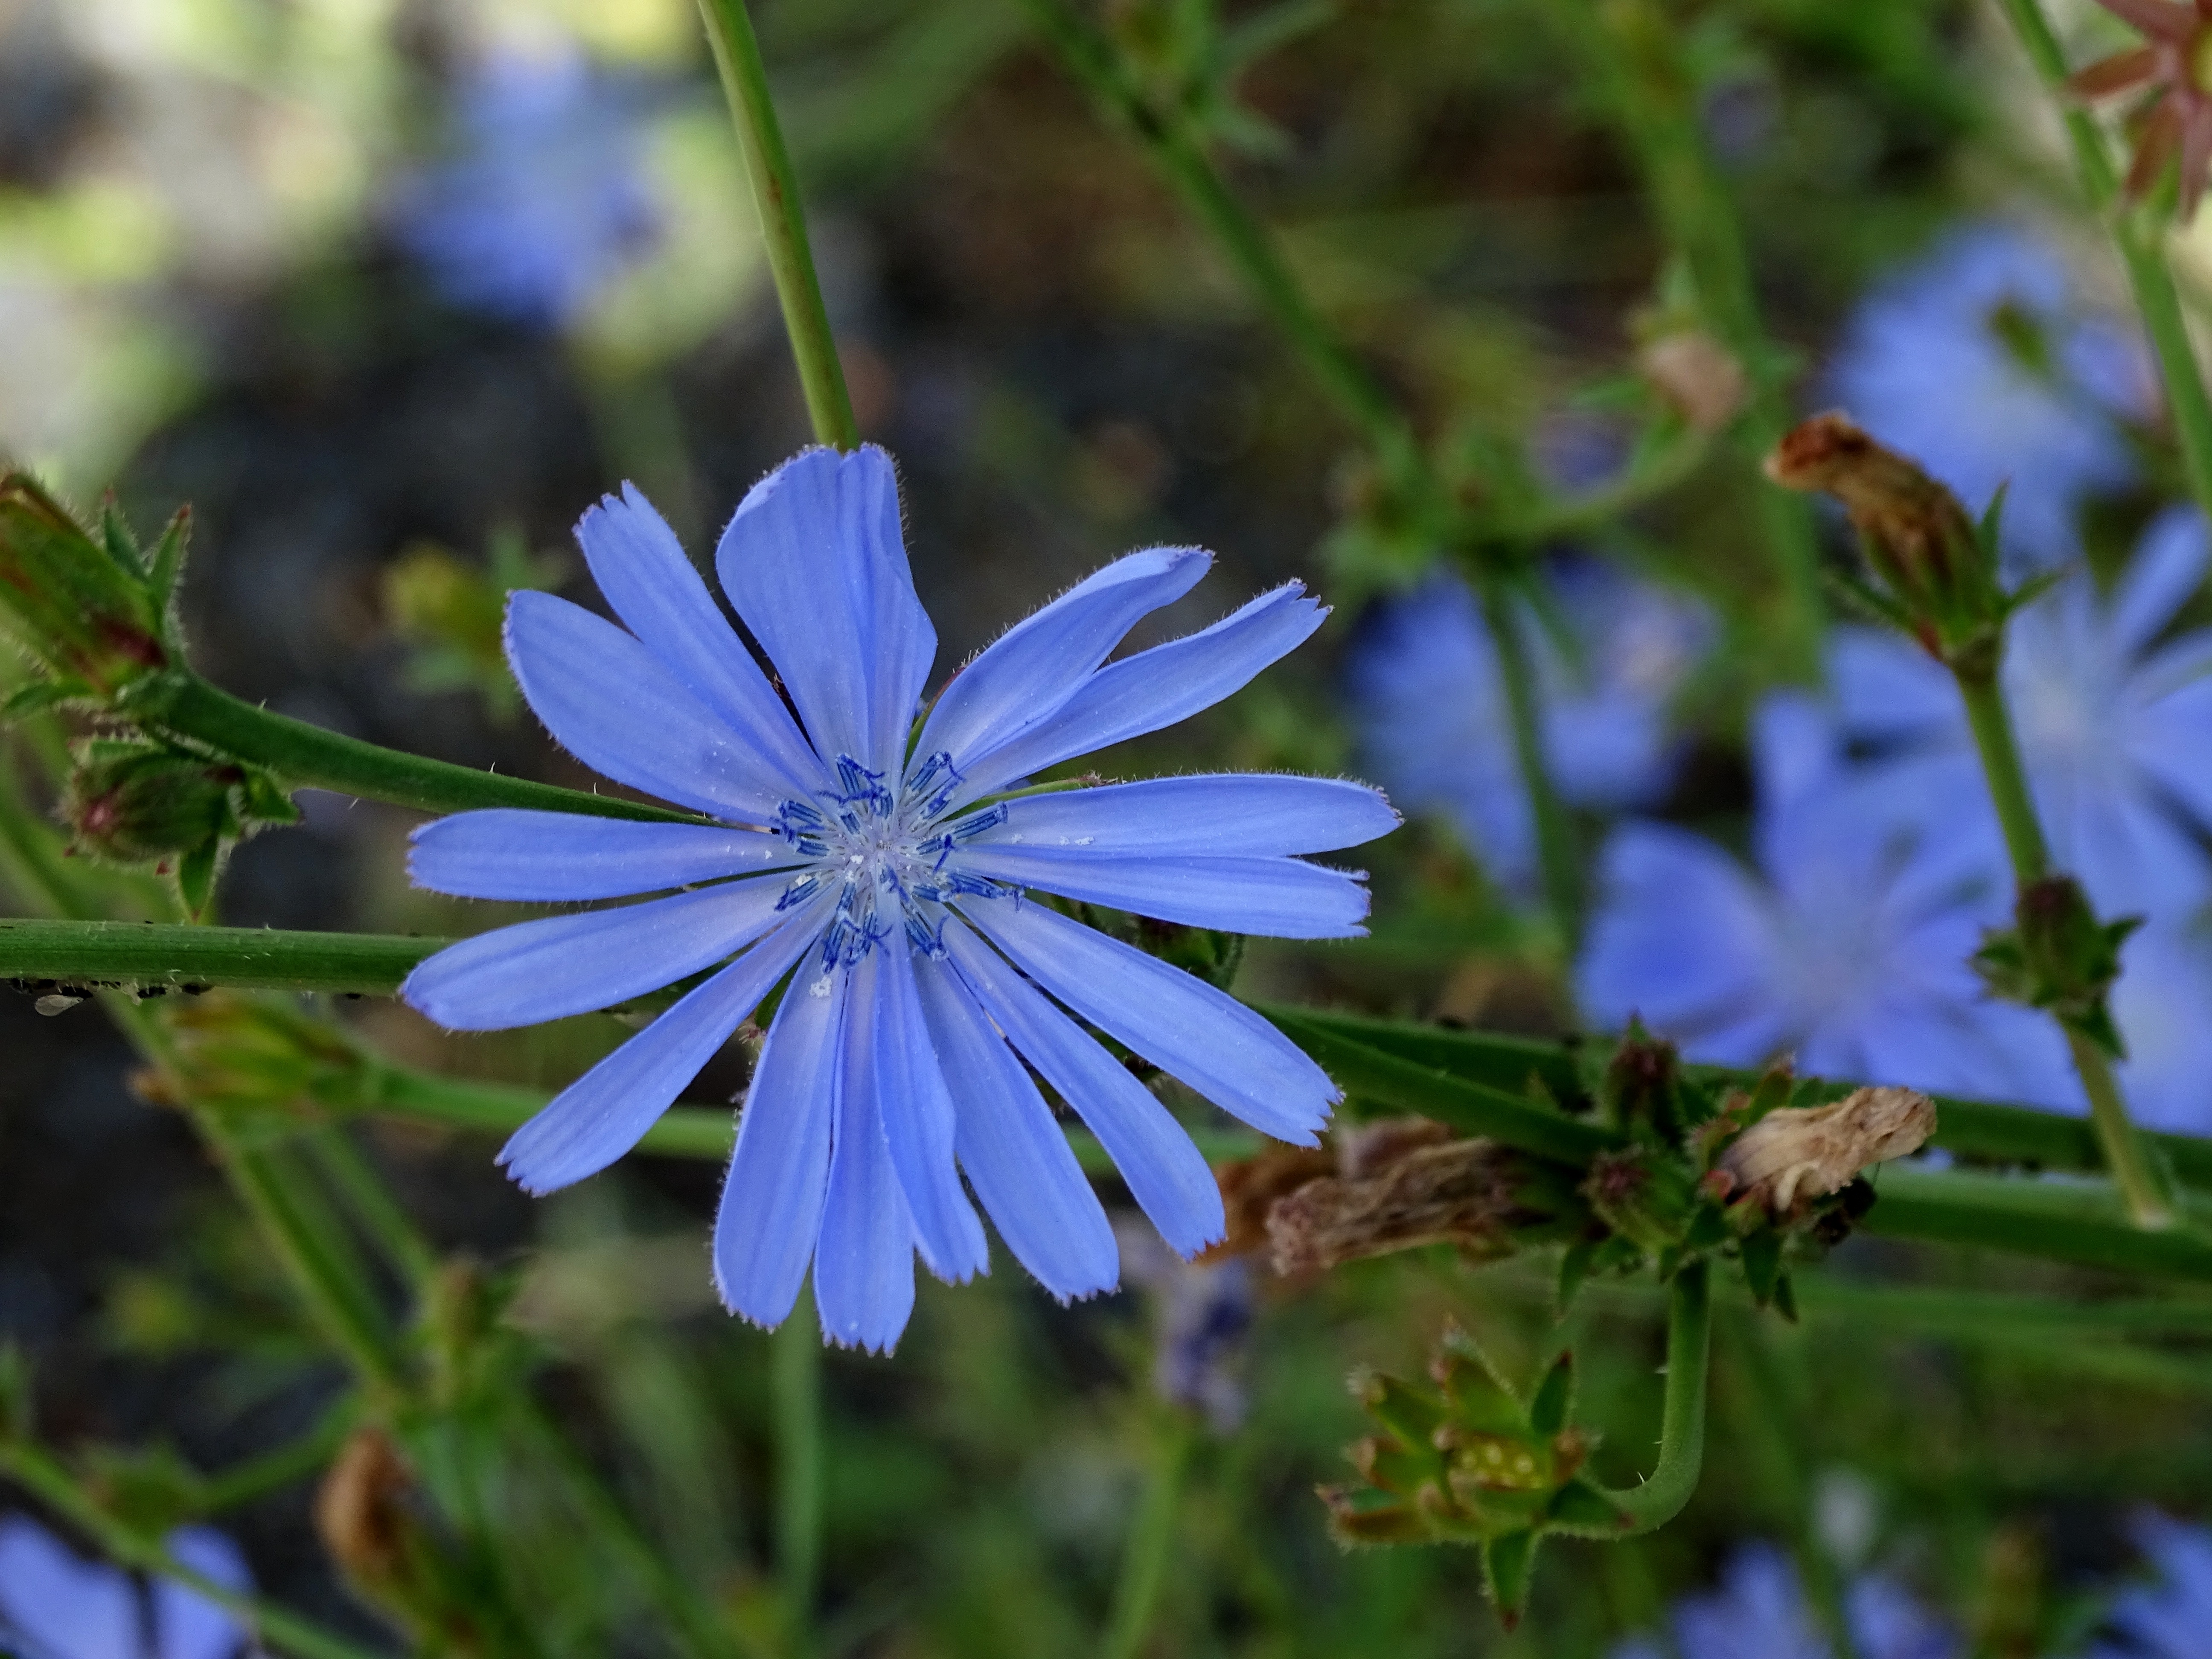
nature, blossom, plant, meadow, flower, bloom, summer, food, herb, produce, vegetable, botany, blue, close, flora, wild flower, wildflower, close up, violet, wildflowers, chicory, composites, macro photography, flowering plant, wayside, wild herb, medicinal herb, common chicory, ordinary chicory, land plant, leaf vegetable